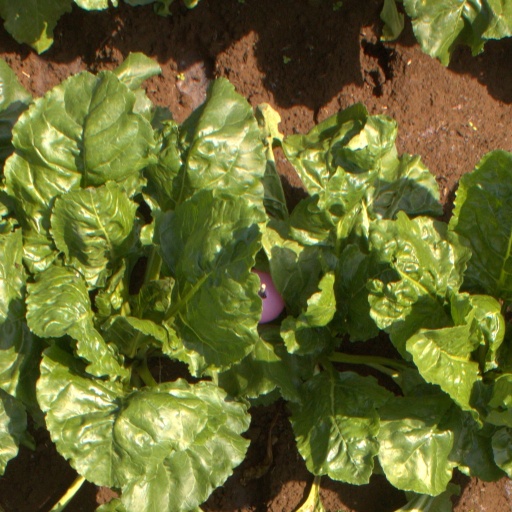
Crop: sugar beet